Fo Guang Shan

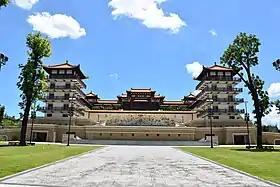

The educational programs of Fo Guang Shan include four Buddhist colleges, three regular colleges, and various community colleges. The Fo Guang University was established in 2000. It focuses mainly on the humanities and social sciences. The Chinese Buddhist research institute is subdivided into four separate departments; a women's and men's college, and an international and English Buddhist studies department. Tuition fees and lodging are provided by Fo Guang Shan, free of charge. Other prominent universities the order has established include Nanhua University in Taiwan and the University of the West in the United States.